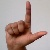
The image shows a hand gesture representing the letter 'L' in Indian Sign Language.